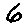
Label: 6